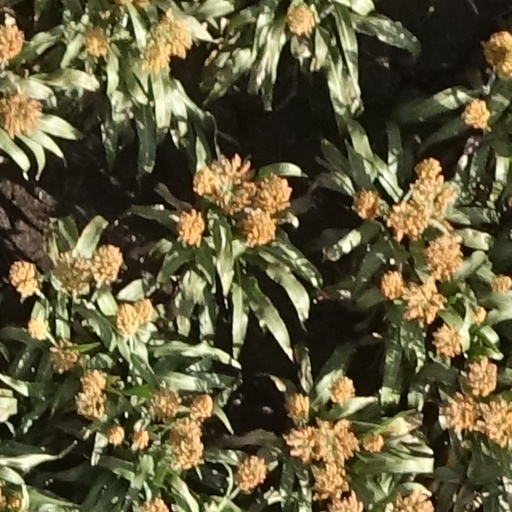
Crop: sorghum